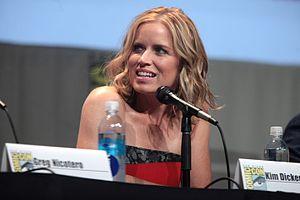
Kim Dickens est une actrice américaine née le 18 juin 1965 à Huntsville, Alabama.
Kim Dickens est une actrice américaine née le 18 juin 1965 à Huntsville, Alabama.